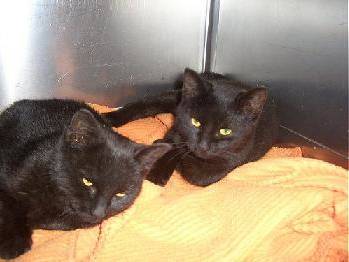
Label: cat